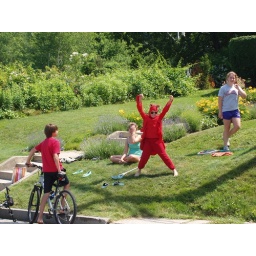
Little boy in red costume